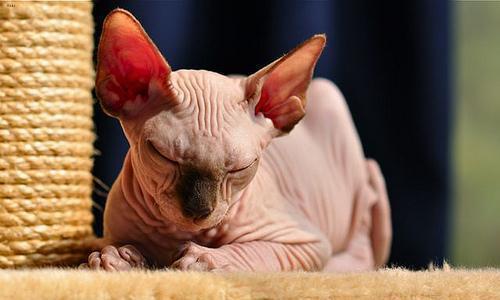
Sphynx